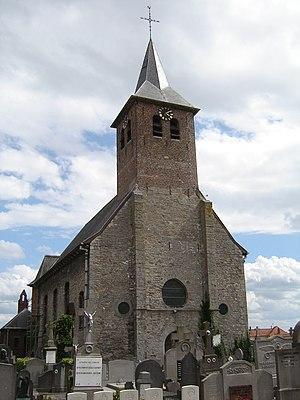
Cette page regroupe l'ensemble des monuments classés de la ville de Espierres-Helchin.
Helchin est une section de la commune belge à facilités linguistiques d'Espierres-Helchin, en province de Flandre-Occidentale. C'était une commune à part entière jusqu'en 1977.